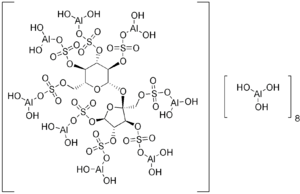
Les organosulfates sont une catégorie de produits chimiques et plus particulièrement de composés organiques partageant un groupe fonctionnel commun, sur le modèle RO-SO2-O-R'.